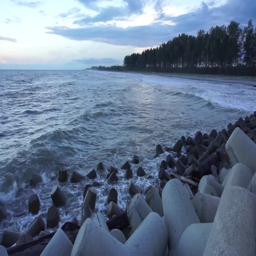
the waves breaking on a stony beach , forming a spray